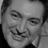
Emotion: happy